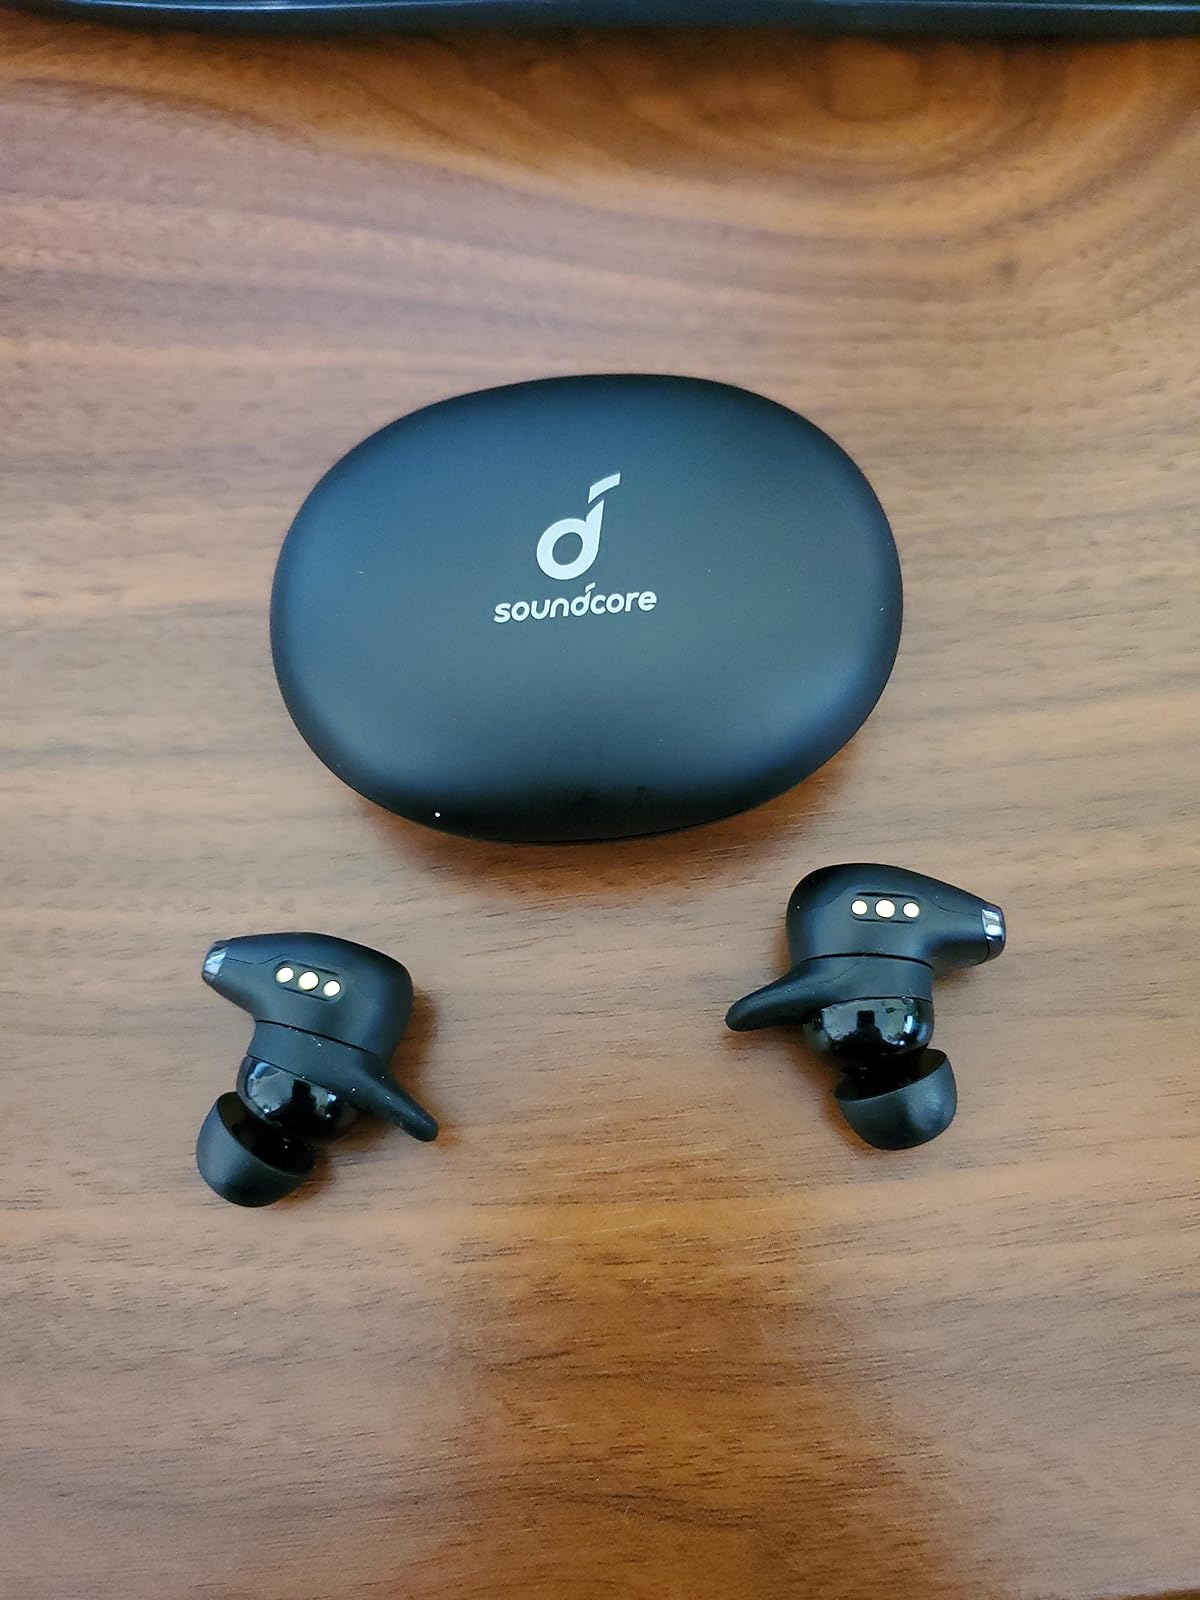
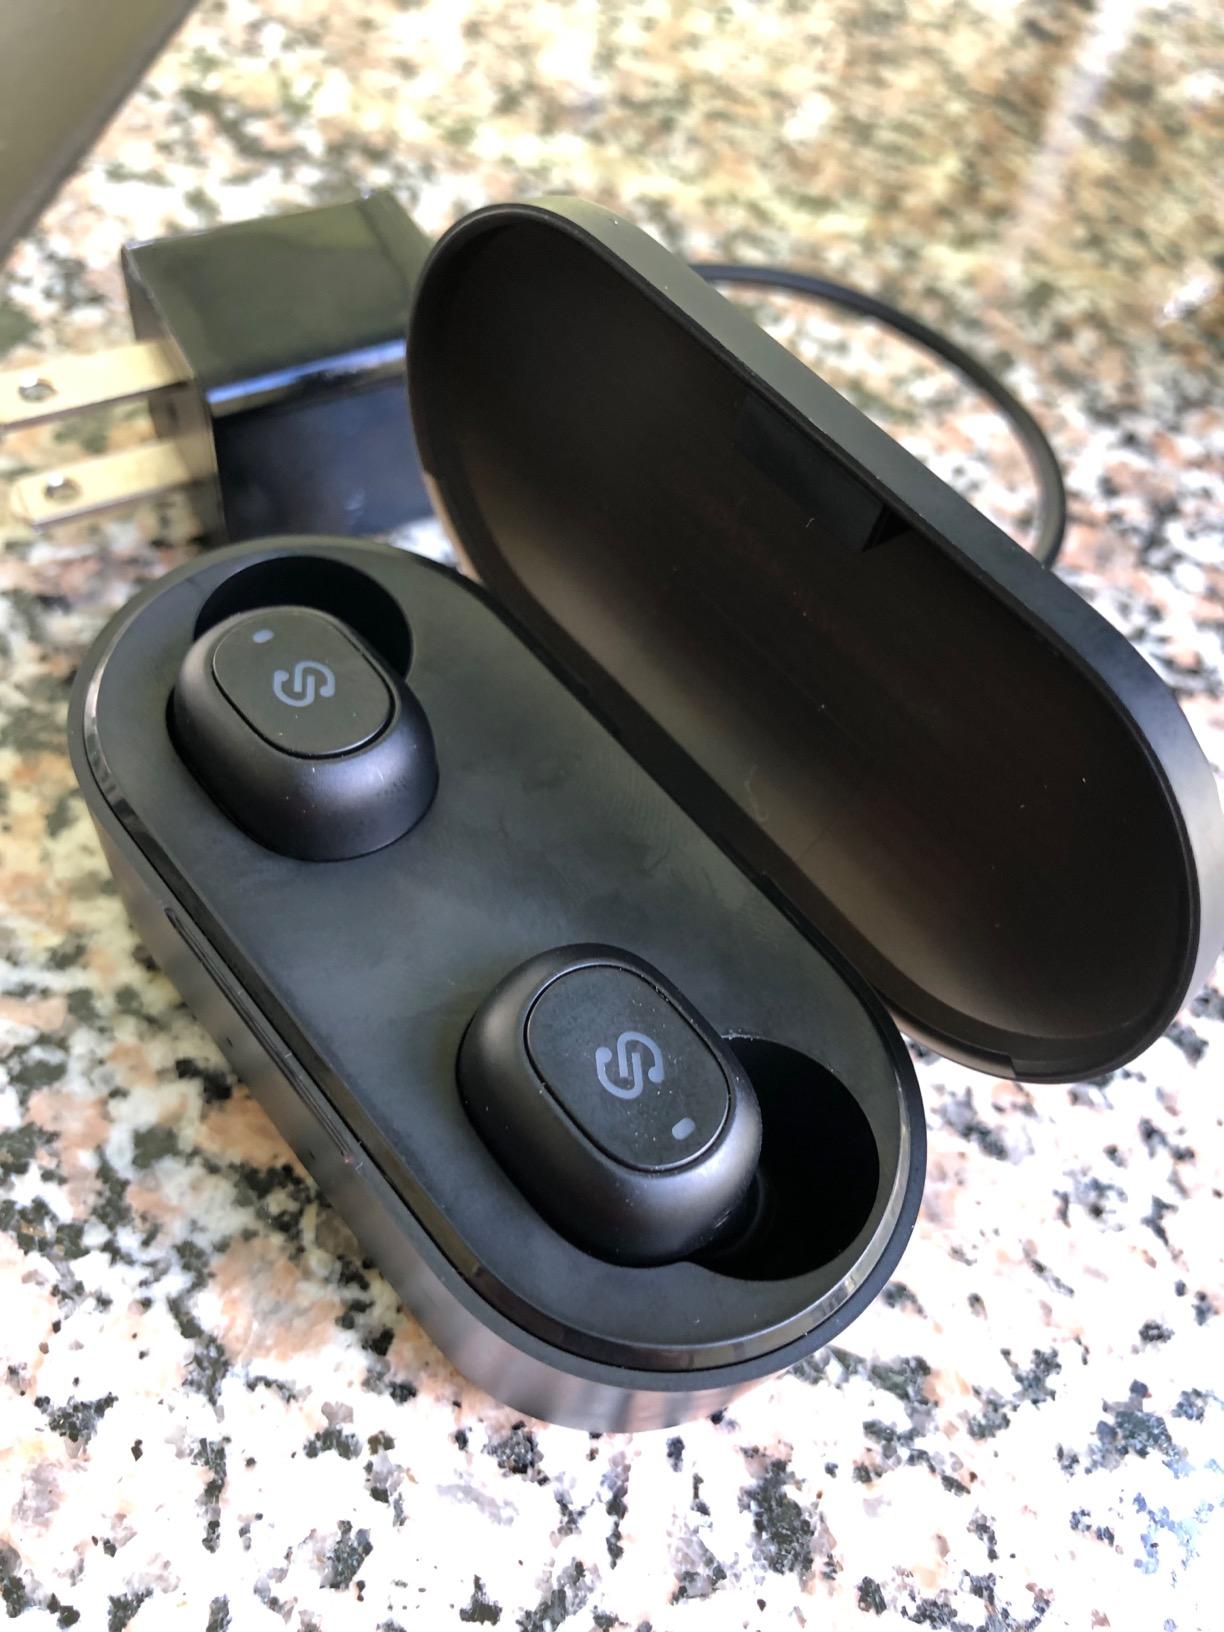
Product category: earbuds
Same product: no